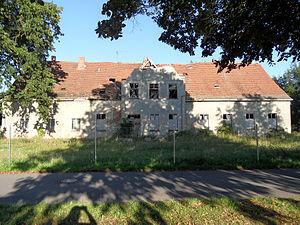
Medow est une municipalité allemande du land de Mecklembourg-Poméranie-Occidentale et l'arrondissement de Poméranie-Occidentale-Greifswald. En 2013, elle comptait 532 hab.